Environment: real
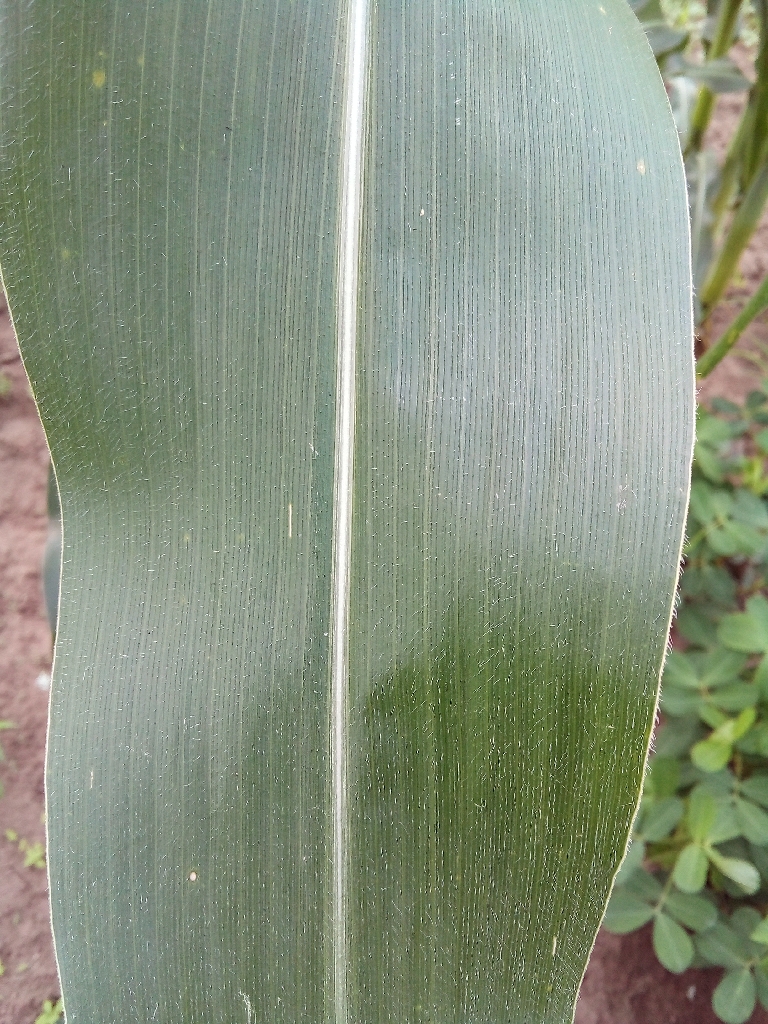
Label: healthy